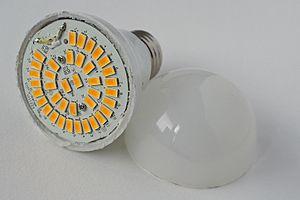
La lampe électroluminescente, dite lampe LED ou lampe DEL au Québec, est un type de lampe électrique qui utilise l’électroluminescence, phénomène opto-électronique issu de la technologie des diodes électroluminescentes.